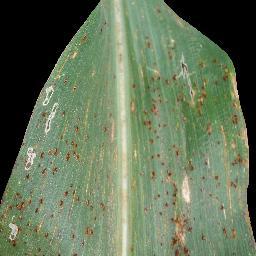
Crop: corn
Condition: (maize)_common_rust